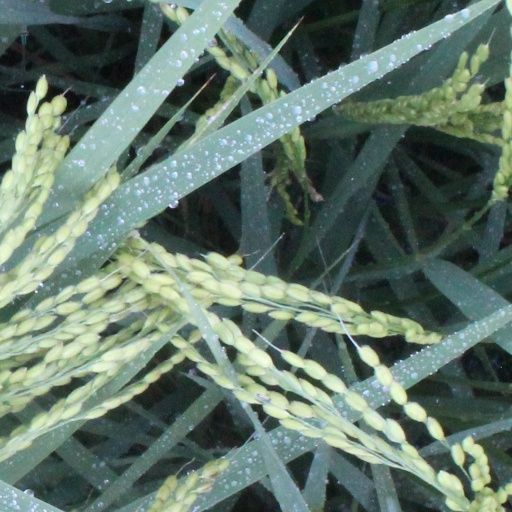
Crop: rice